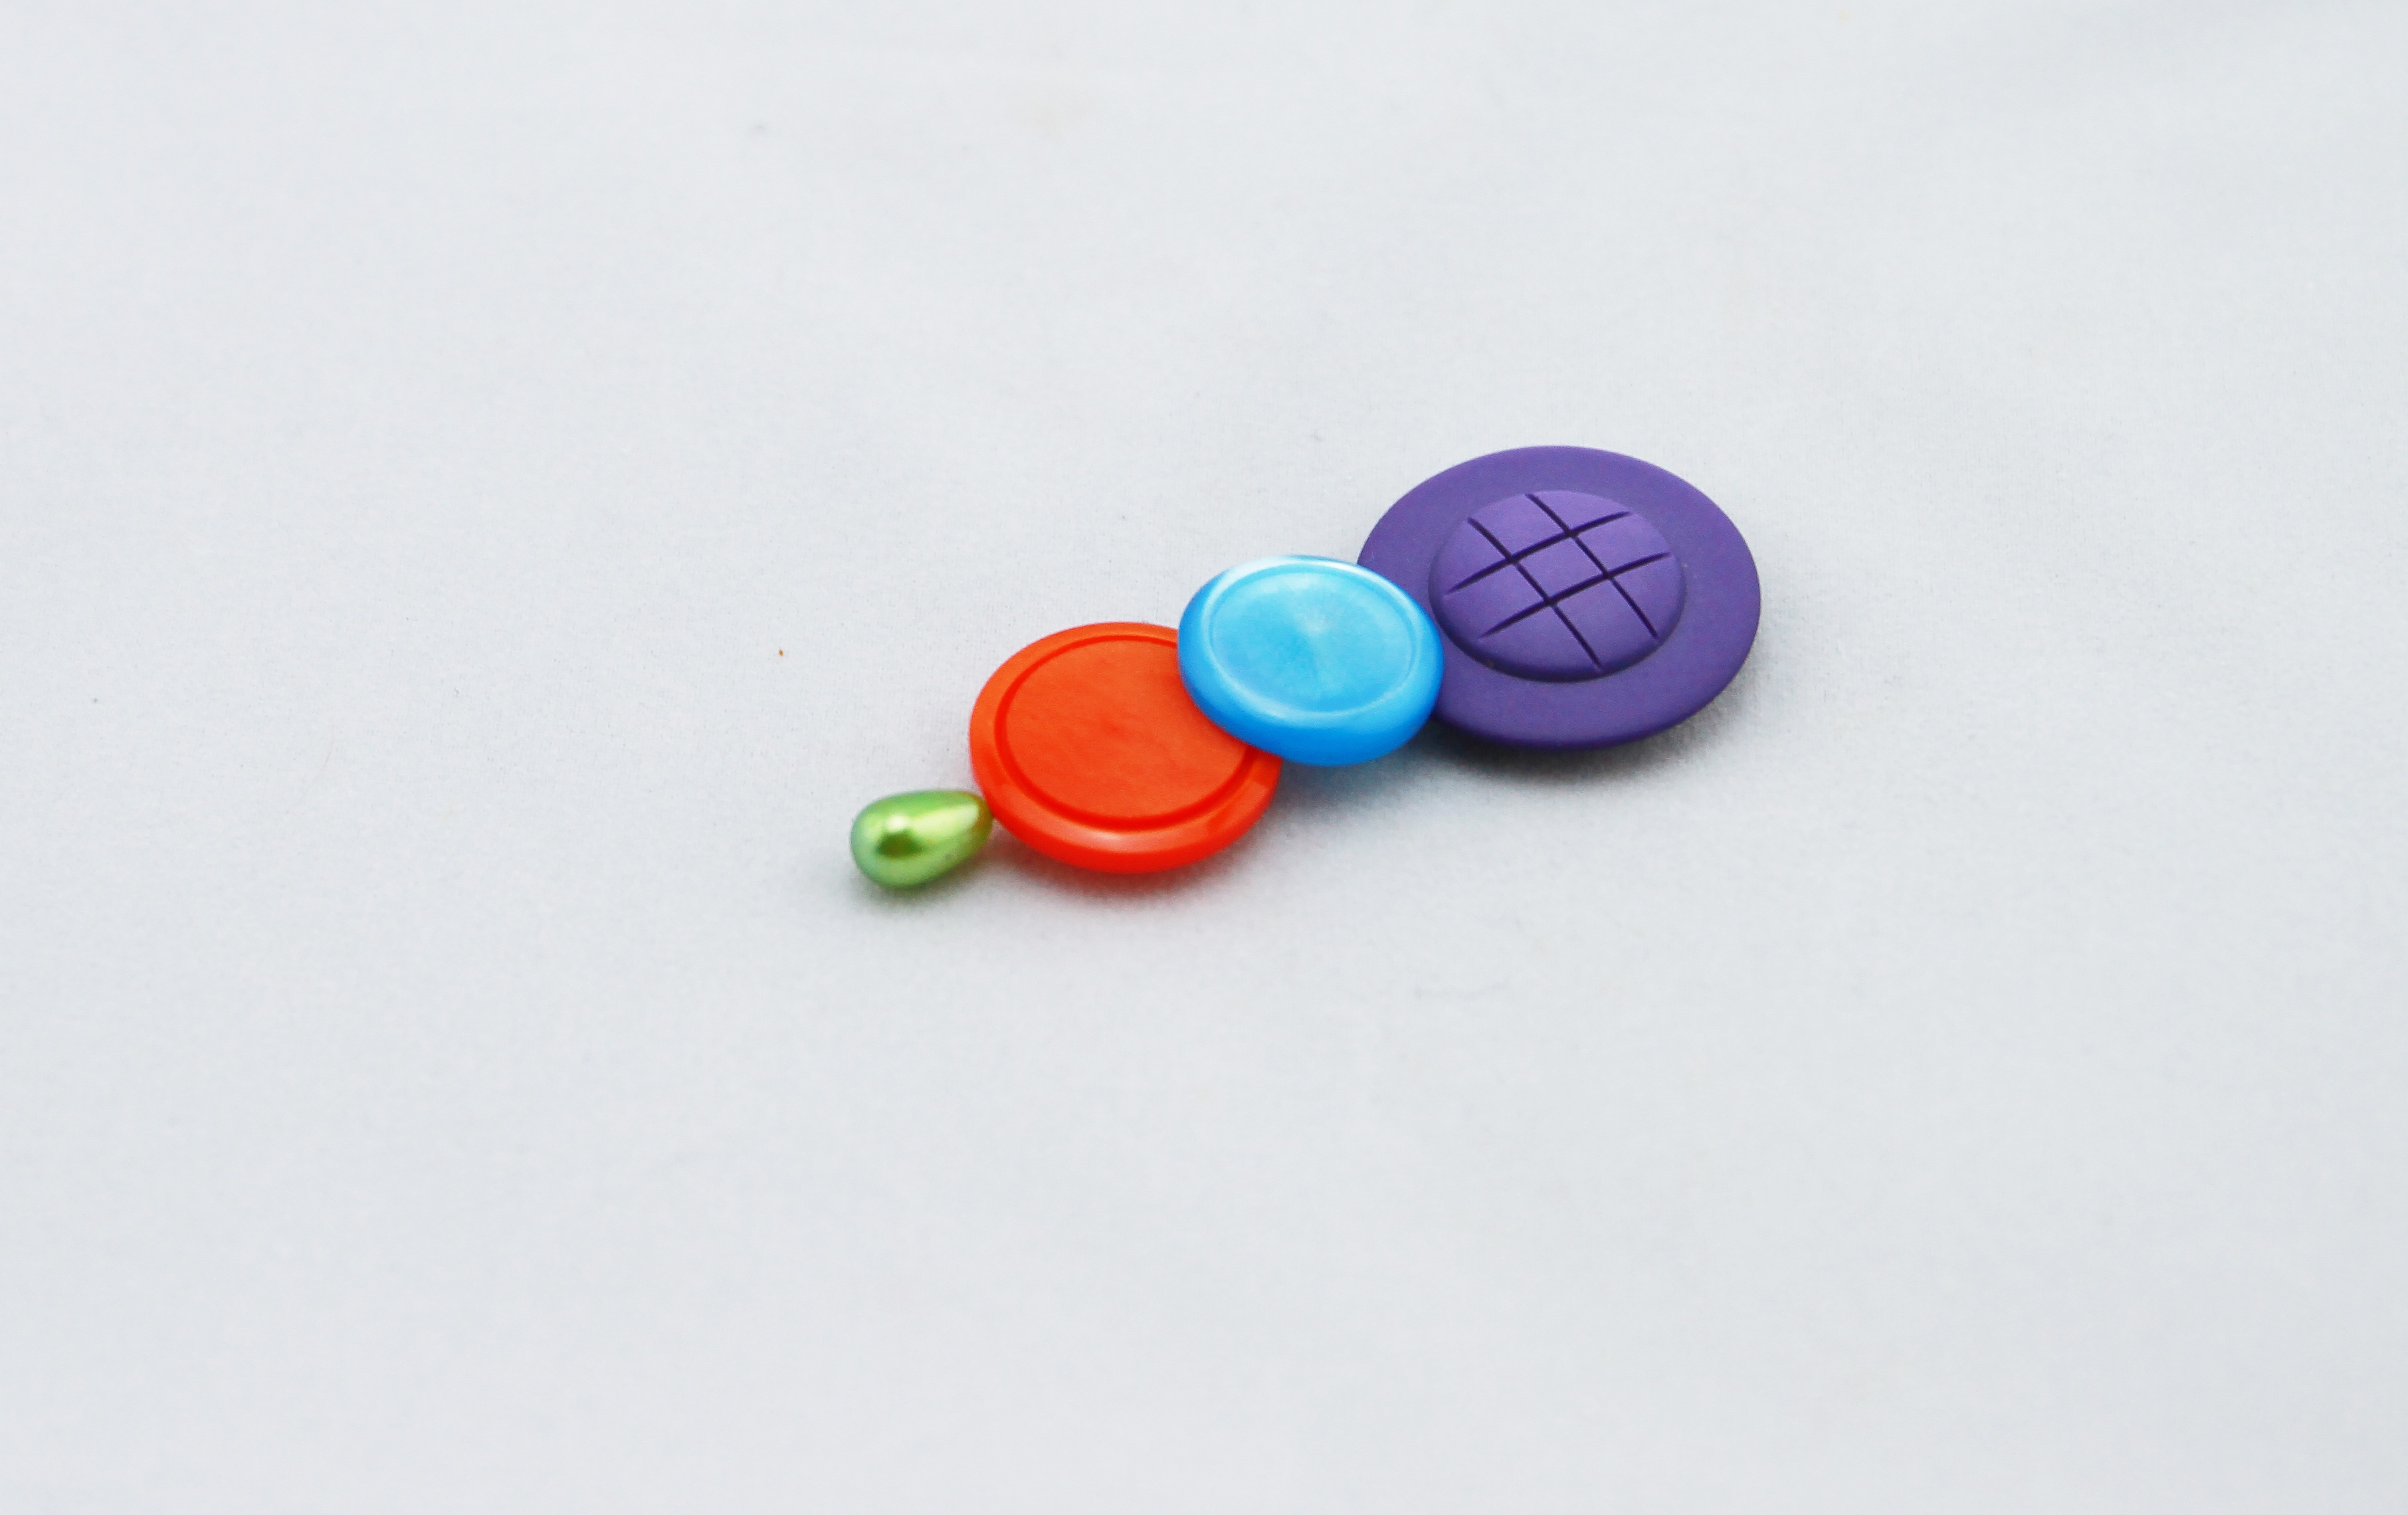
color, ear, colorful, bead, button, jewellery, three, organ, buttons, buttons on a hat pin, purple button, blue button, orange button, hat pin, green hat pin, fashion accessory